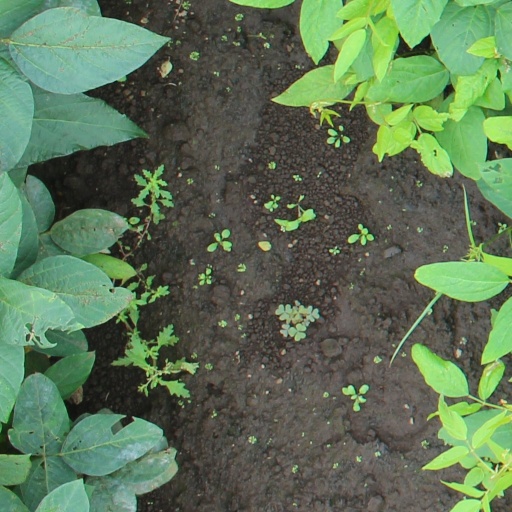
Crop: soybean